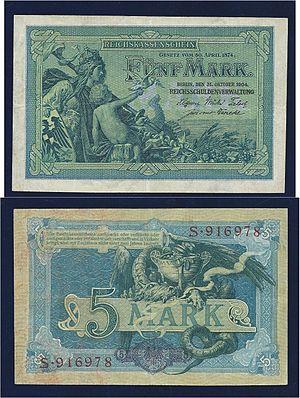
Alexander Zick, né en 1845 à Coblence et mort le 10 novembre 1907 à Berlin, est un peintre et illustrateur allemand proche du courant Jugendstil.